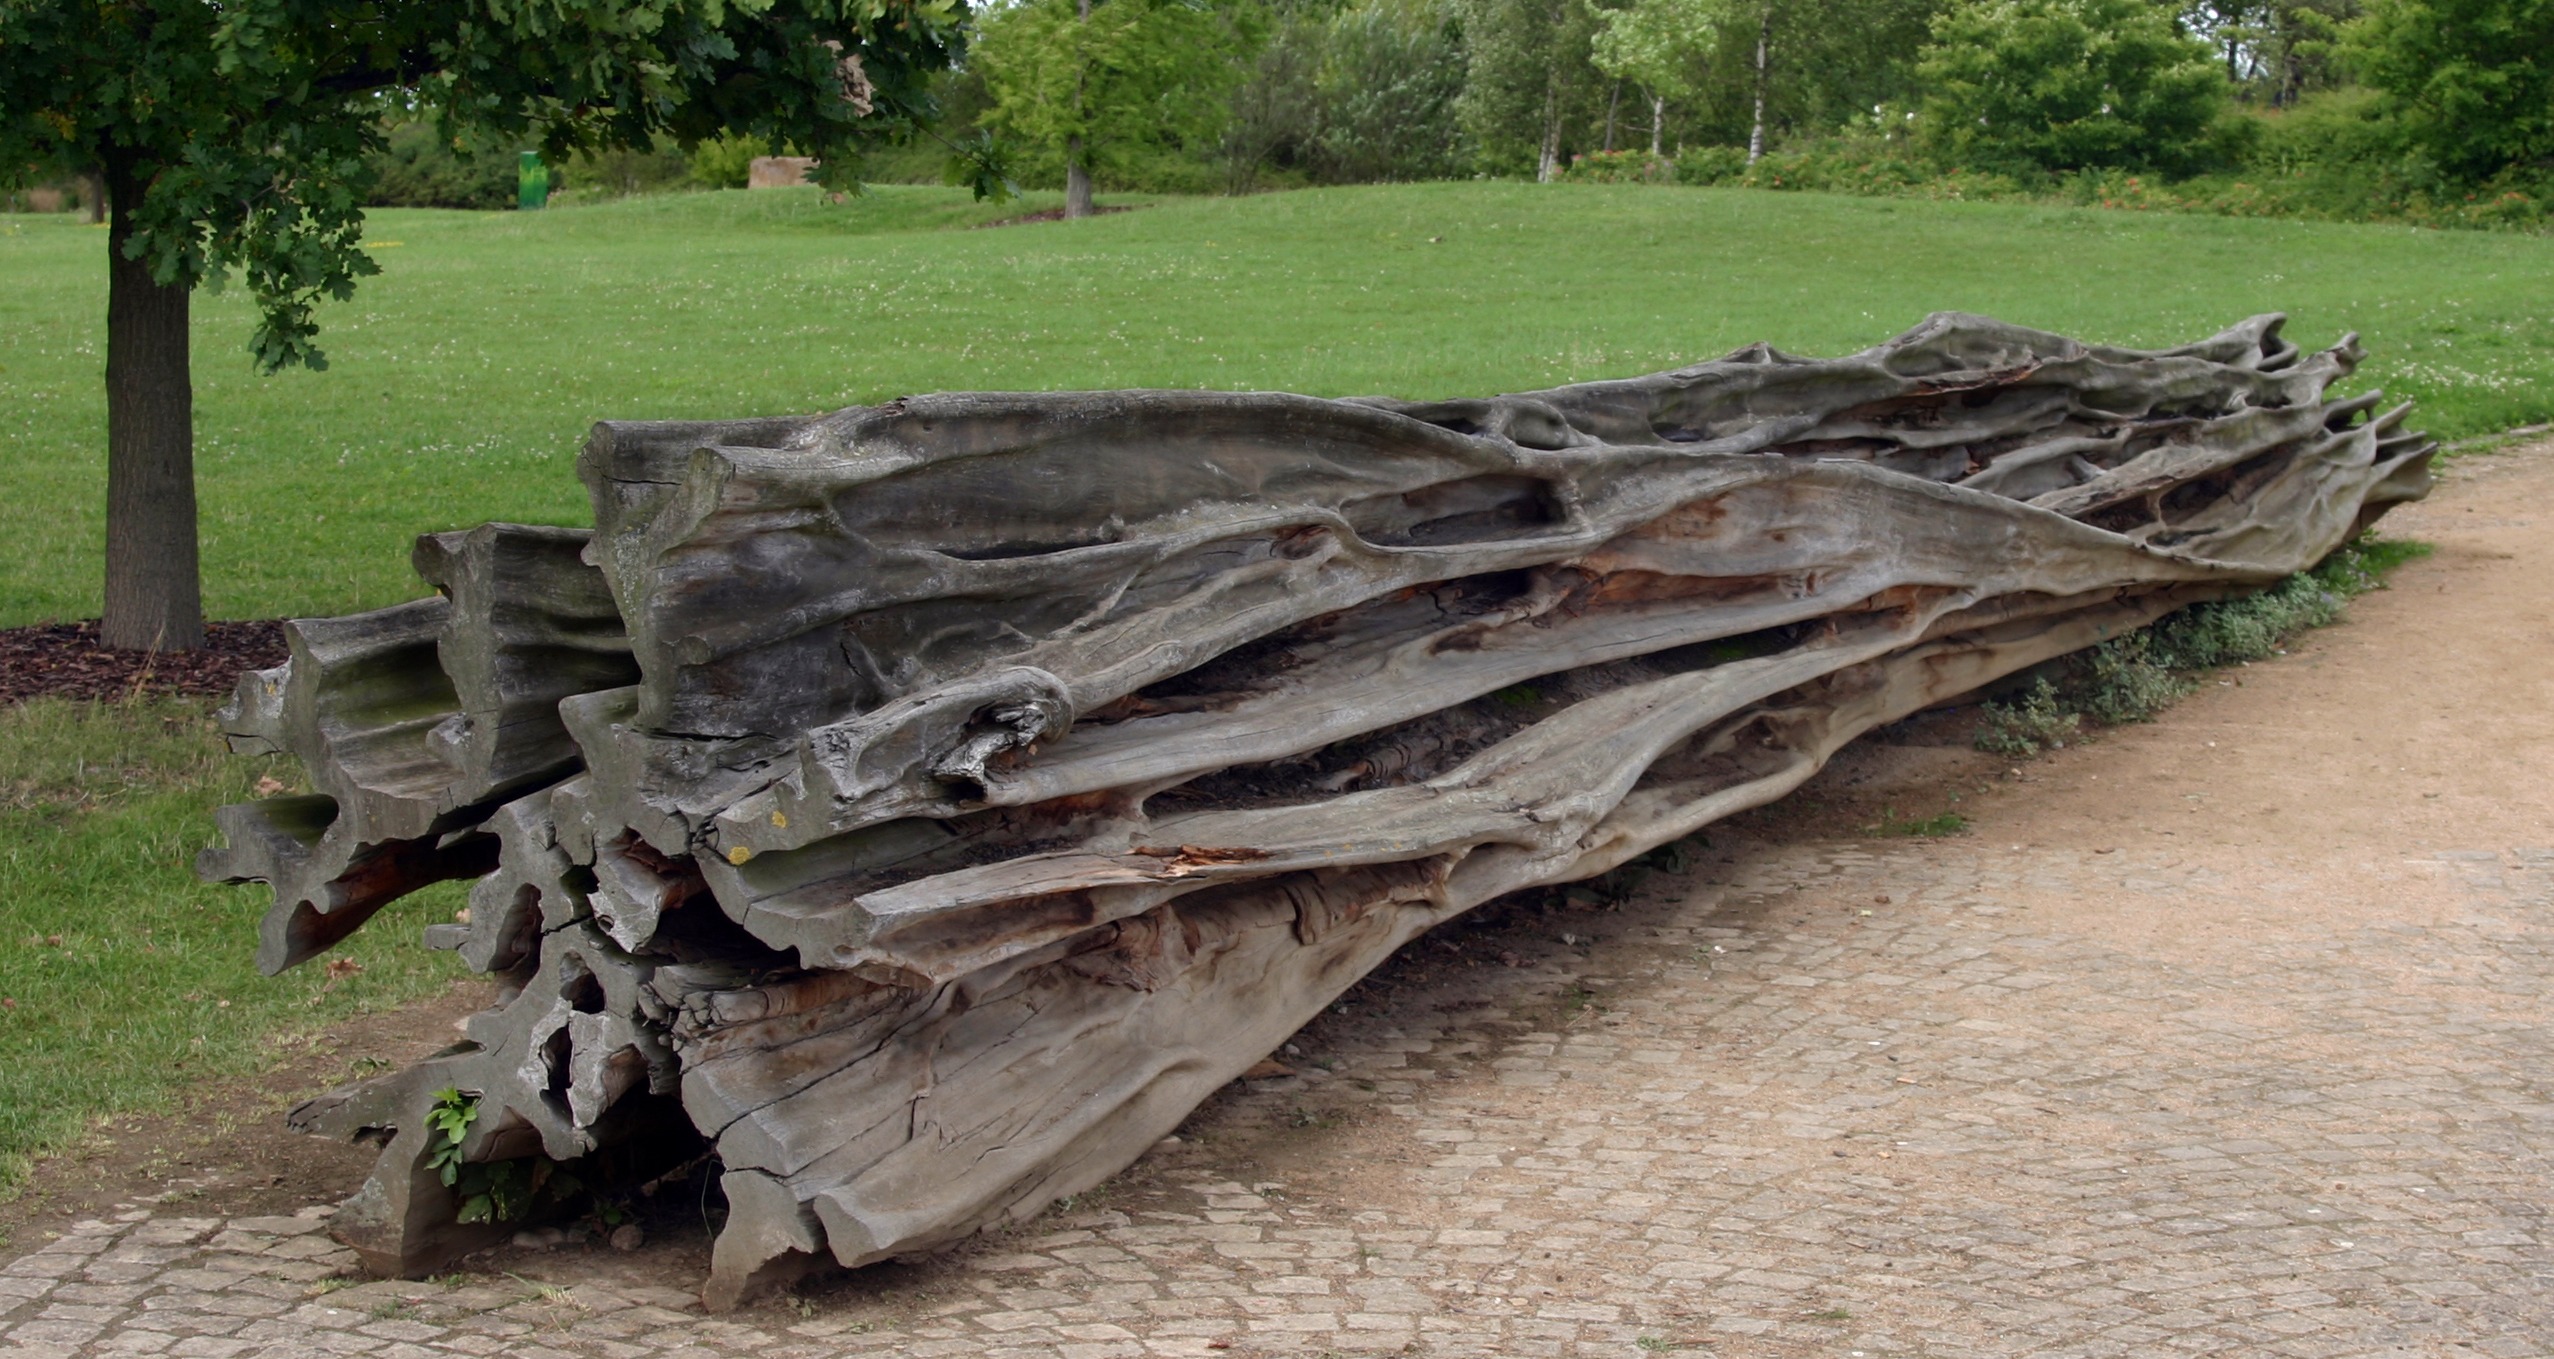
tree, wood, park, fossil, sequoia, away, hanover